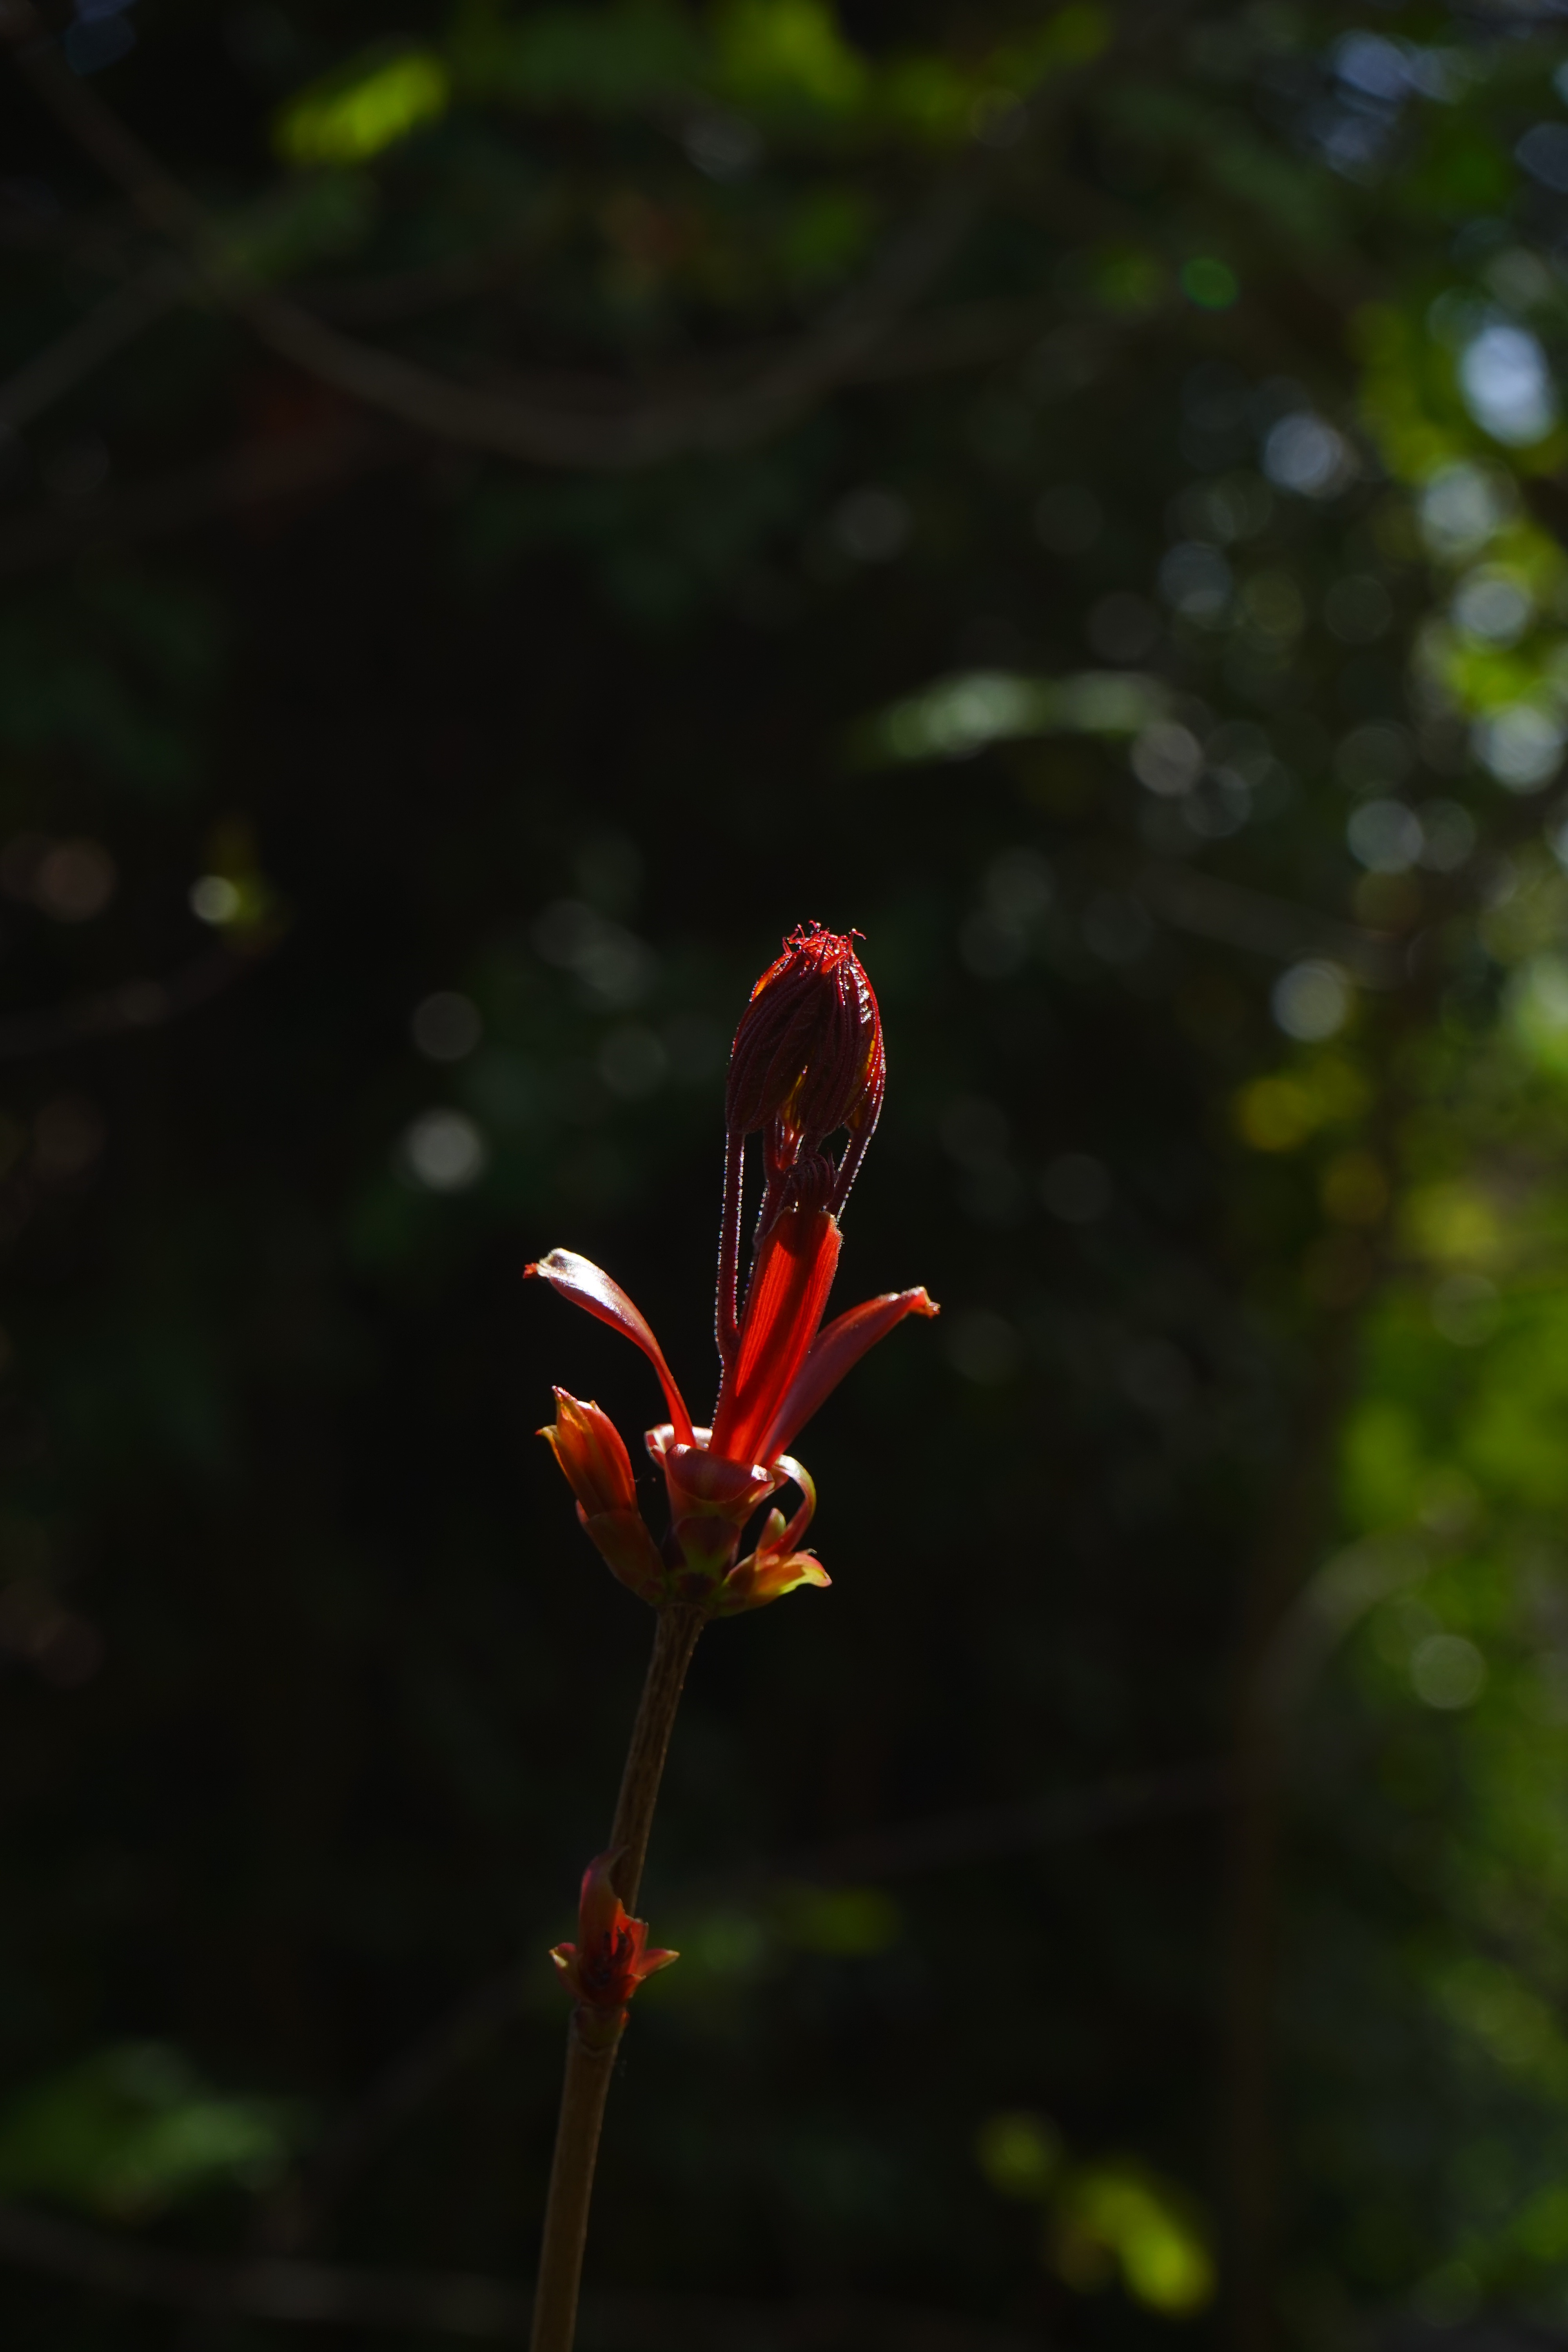
nature, forest, branch, blossom, growth, plant, sunlight, leaf, flower, petal, young, spring, green, red, grow, autumn, botany, flora, maple, sprout, wildflower, engine, bud, frisch, tender, awakening, macro photography, live new, scion, go up, flowering plant, fresh drive, plant stem, land plant, maple branch